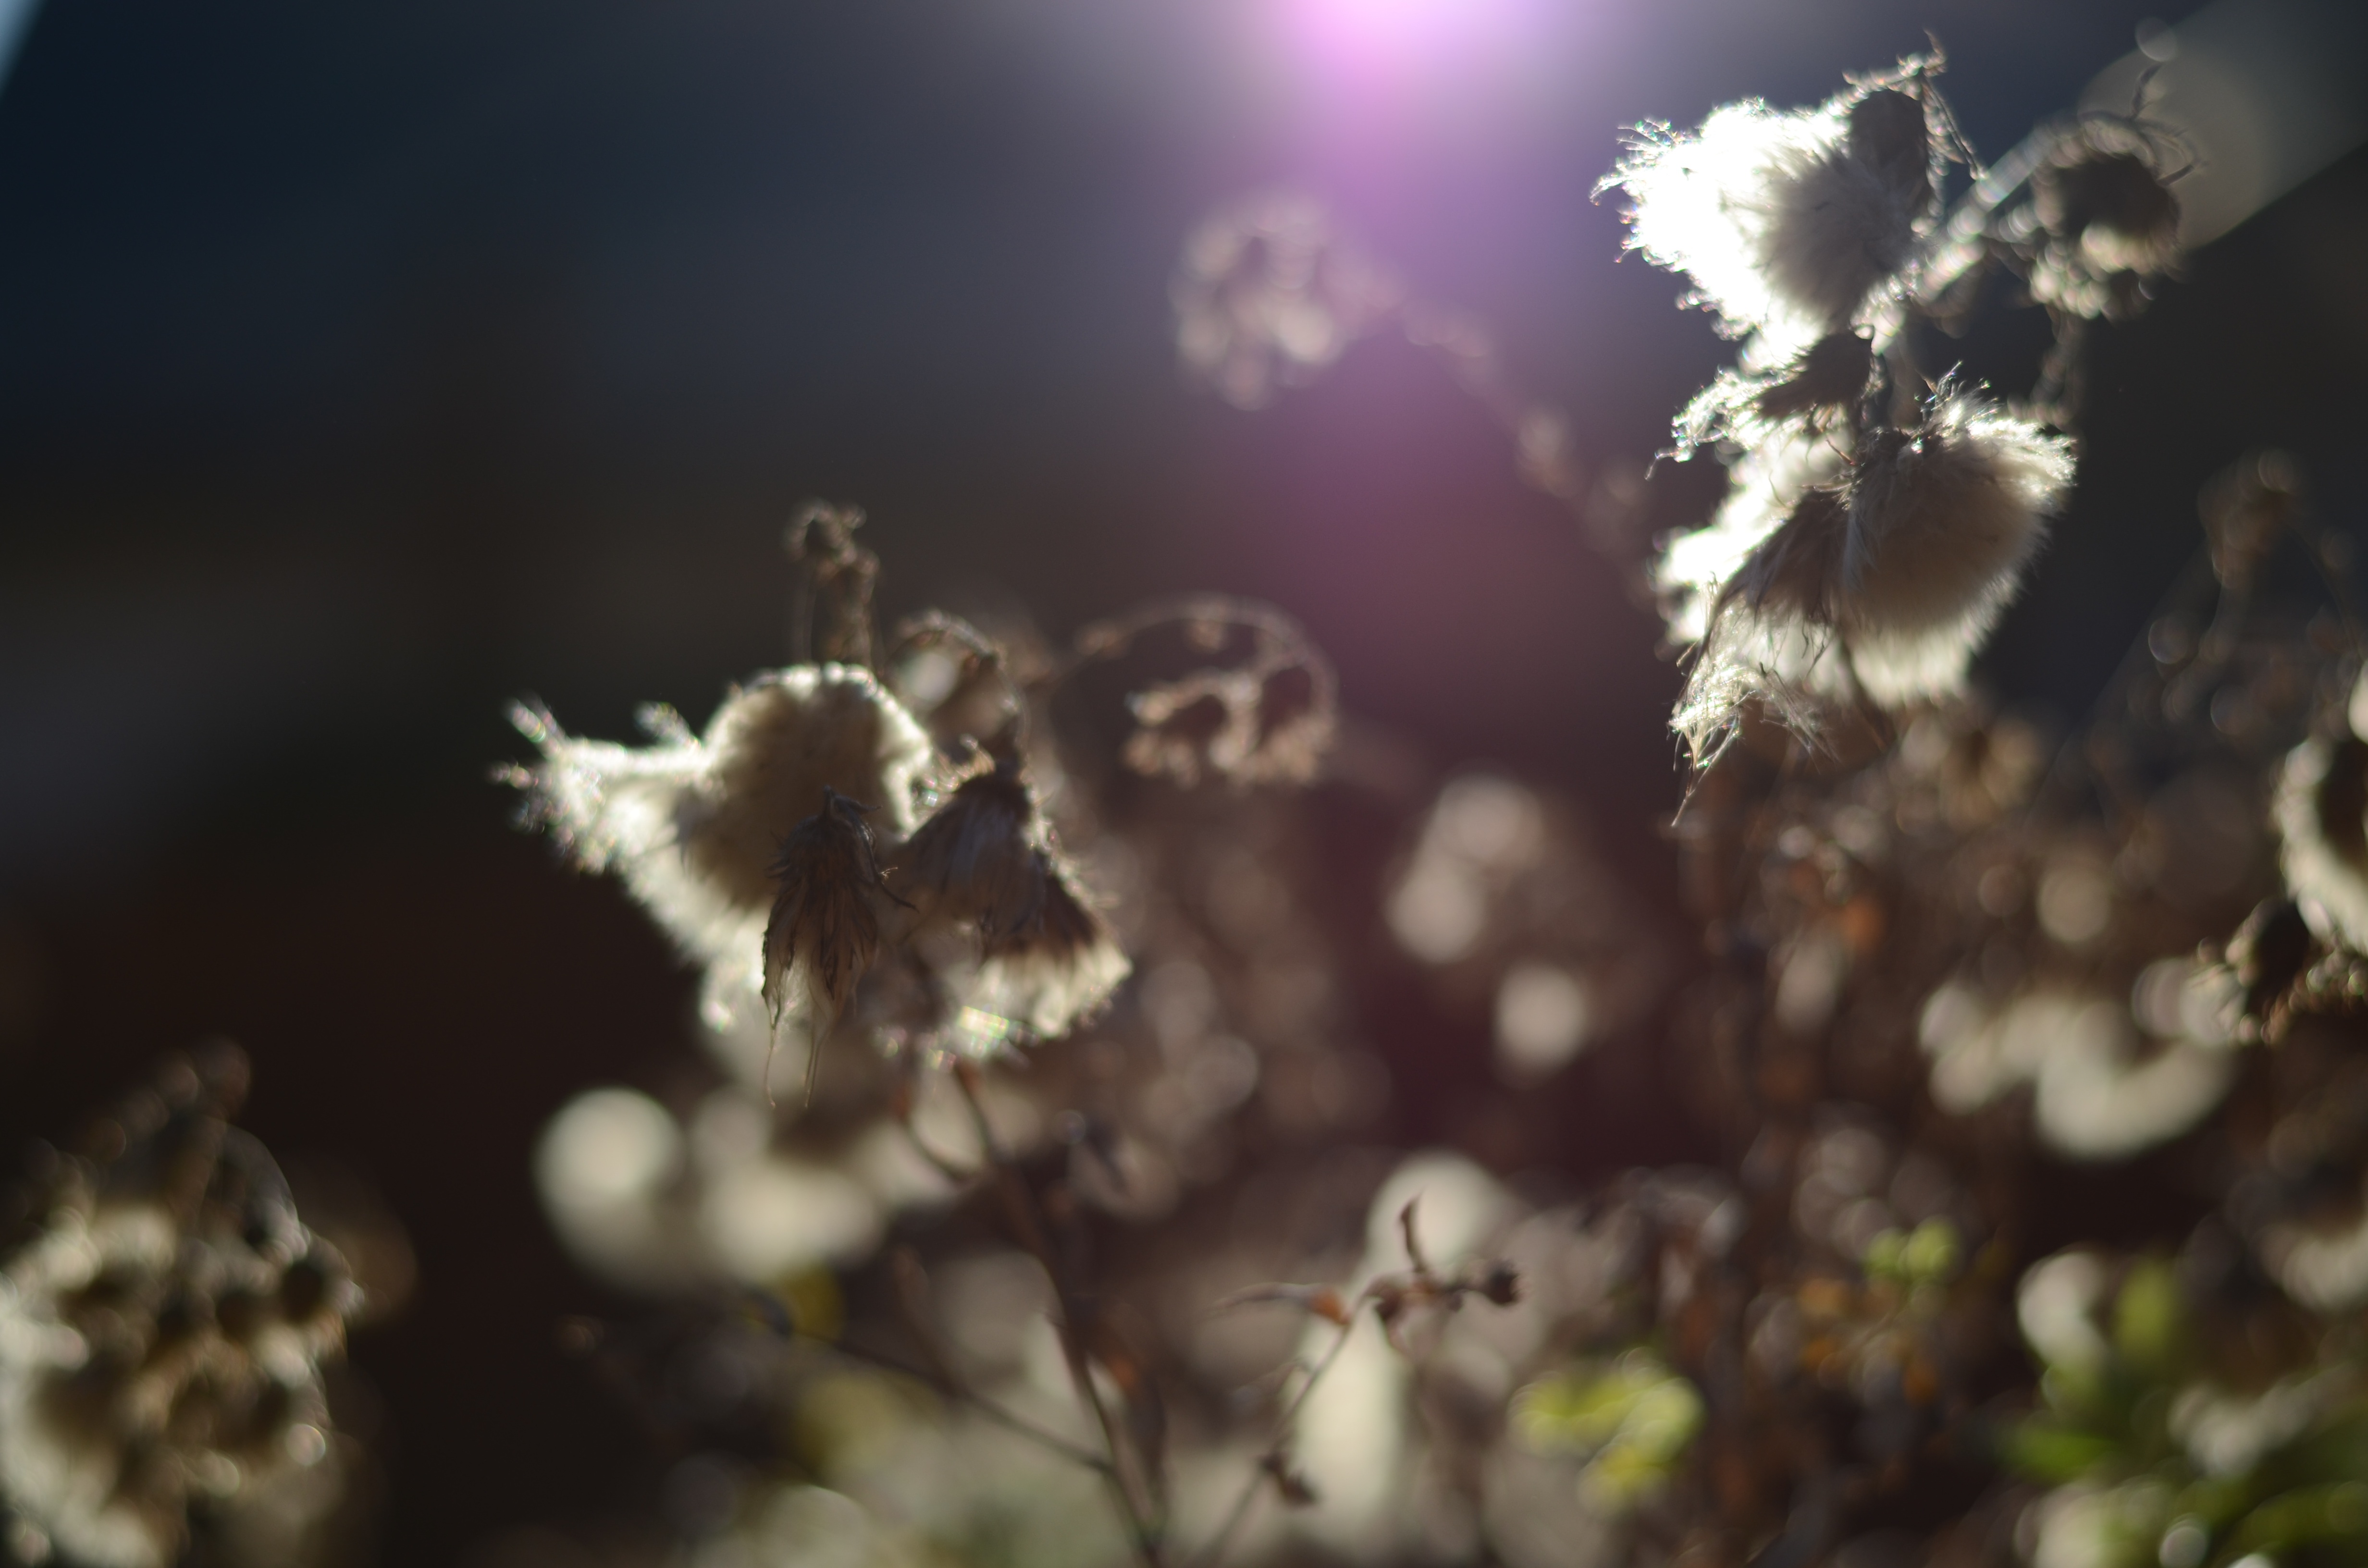
tree, nature, branch, blossom, light, plant, photography, sunlight, leaf, flower, spring, autumn, flora, season, close up, macro photography